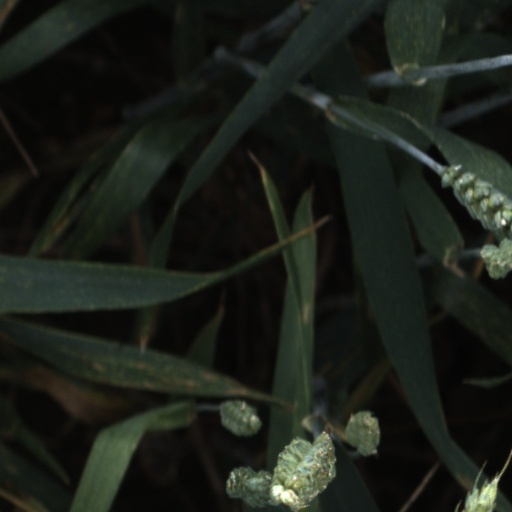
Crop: wheat